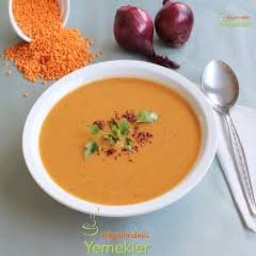
Label: lentil_soup